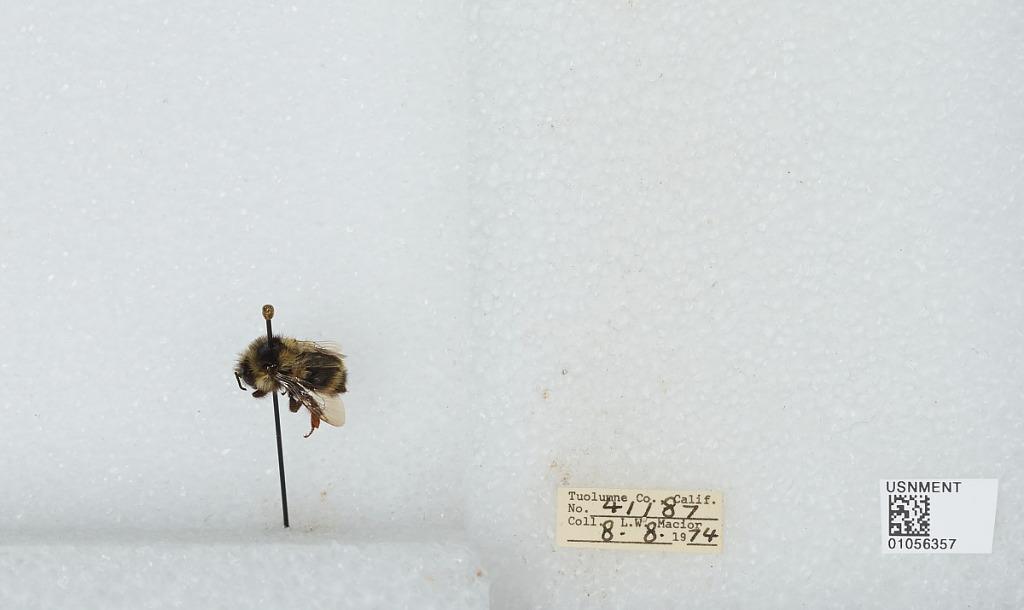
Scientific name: Bombus bifarius nearcticus
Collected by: L. Macior
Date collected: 1974-8-8
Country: United States
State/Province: California
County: Tuolumne
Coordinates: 38.02, -119.93